Galvanic anode

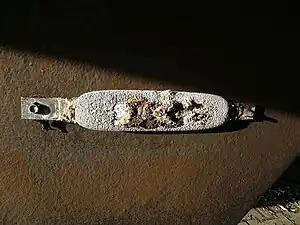
Detailed view of a galvanic anode on the hull of a ship

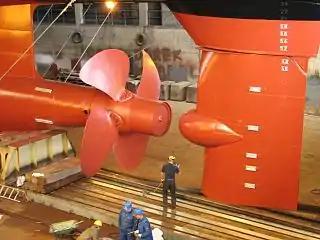
The bright rectangular objects on these ship components are galvanic anodes.

A galvanic anode, or sacrificial anode, is the main component of a galvanic cathodic protection system used to protect buried or submerged metal structures from corrosion.